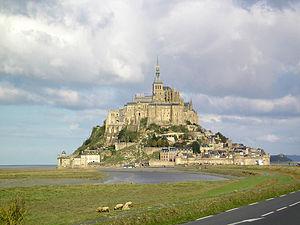
Mont Saint-Michel
Le rattachement de la Normandie au domaine royal français est le processus de conquête et d'intégration du duché de Normandie au domaine relevant directement de la couronne de France. La Normandie, créée en 911, est dominée par le duc de Normandie vassal du roi de France. Commence alors une lutte entre les rois de France et les ducs, ces derniers ne rendant qu'un hommage symbolique à leur suzerain. En 1066, Guillaume le Conquérant, alors duc de Normandie, conquiert la couronne d'Angleterre et devient plus puissant que le roi de France. L'Empire Plantagenêt représente dès lors un danger pour la stabilité du royaume de France, que les rois de France vont alors s'efforcer de faire éclater.
Minas Tirith, anciennement Minas Anor, est une cité fortifiée fictive issue du légendaire de l'écrivain J. R. R. Tolkien, apparaissant notamment dans le troisième tome du roman Le Seigneur des anneaux, « Le Retour du roi ».
Maynard Iᵉʳ ou Mainard, né au Xᵉ siècle et mort le 16 avril 991 est un bénédictin, premier abbé du Mont Saint-Michel.